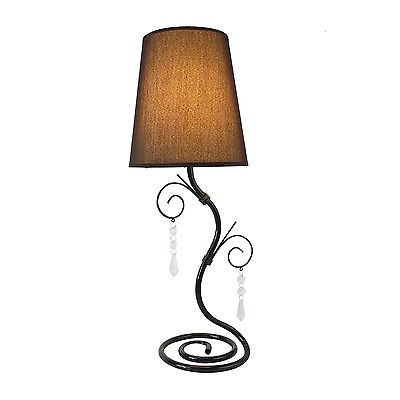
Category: lamp